L'Esprit de famille

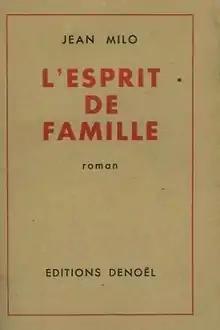
First Edition

L'Esprit de famille is a Belgian novel by Jean Milo. It was first published in 1943. It won the Prix des Deux Magots in 1944.